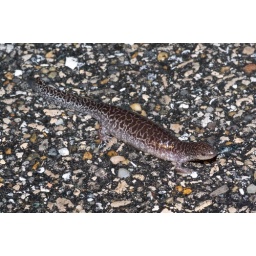
Heavily gravid female Flatwoods Salamander crossing the road on a rainy night in the Apalachicola National Forest